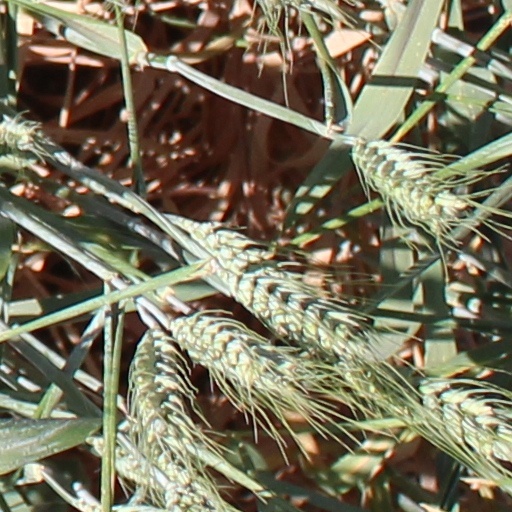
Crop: wheat